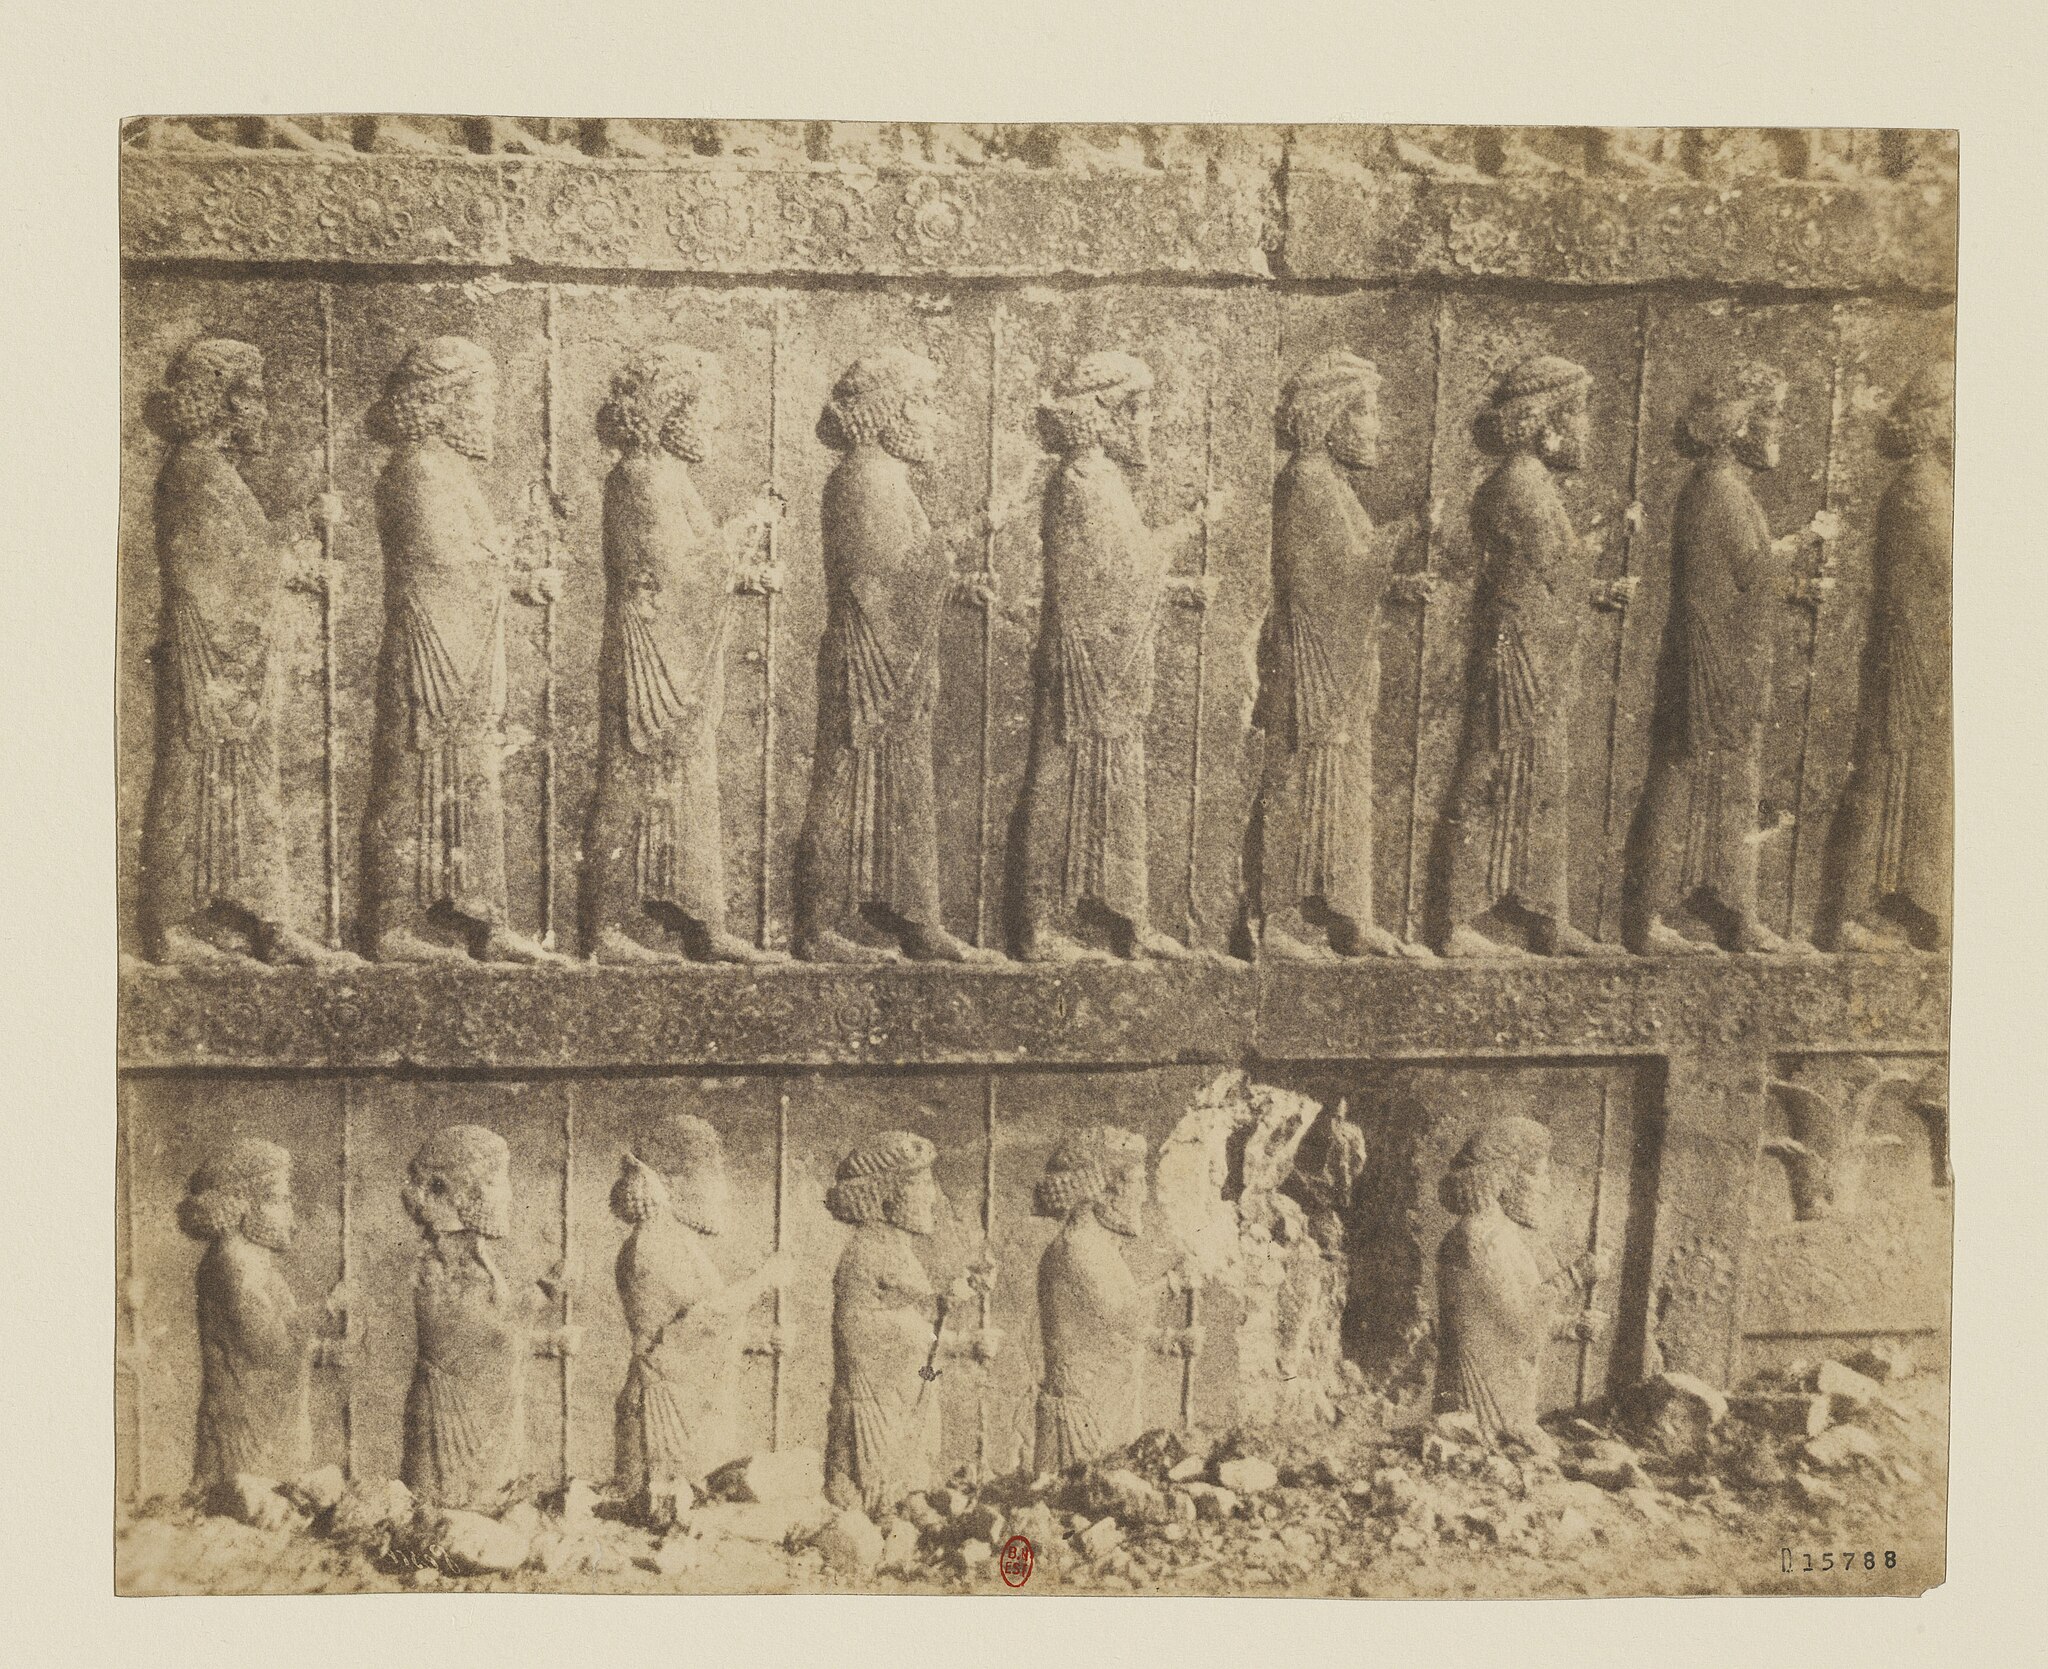
Title: View 14 - Persepolis. Relief of Apadana
Description: View 13 - Persépolis. Relief de l'Apadana
Date: between 1851 and 1860
Categories: Images from Bibliothèque nationale de France, PD-Art (PD-old-100), CC-PD-Mark, Files tagged as PD-BNF to be checked, Persepolis in the 19th century, PD-Art missing SDC copyright status, PD-old missing SDC copyright status, Deprecated template usage: PD-BNF, Achaemenids warriors, Apadana northern stairs, Reliefs of Susian guards in Persepolis, Historical photographs of Iran by Luigi Pesce